Amöneburg

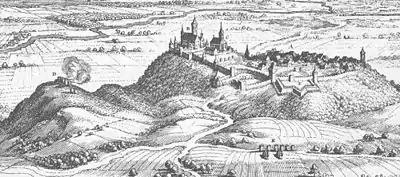
Amöneburg: from the "Topographia Hassiae" by Matthäus Merian 1655

At the beginning of the 12th century, much of Hesse belonged to Thuringia. The Thuringian lands, however, were so widely scattered that quite often they were interspersed with estates belonging to the Archbishopric of Mainz and its vassals. The parish of Amöneburg belonged to the archbishopric until 1803.